History of Poland

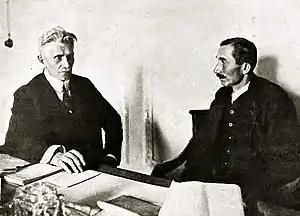
Wincenty Witos (right) and Ignacy Daszyński headed a wartime cabinet in 1920. Witos was an agrarian party leader and a centrist politician, later persecuted under the Sanation government.

The outbreak of World War I in the Polish lands offered Poles unexpected hopes for achieving independence as a result of the turbulence that engulfed the empires of the partitioning powers. All three of the monarchies that had benefited from the partition of Polish territories (Germany, Austria and Russia) were dissolved by the end of the war, and many of their territories were dispersed into new political units. At the start of the war, the Poles found themselves conscripted into the armies of the partitioning powers in a war that was not theirs. Furthermore, they were frequently forced to fight each other, since the armies of Germany and Austria were allied against Russia. Piłsudski's paramilitary units stationed in Galicia were turned into the Polish Legions in 1914 and as a part of the Austro-Hungarian Army fought on the Russian front until 1917, when the formation was disbanded. Piłsudski, who refused demands that his men fight under German command, was arrested and imprisoned by the Germans and became a heroic symbol of Polish nationalism.